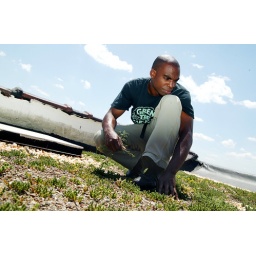
Sustainable South Bronx Greenway Steward James Wells weeds a new green roof on Manida Street in the South Bronx.